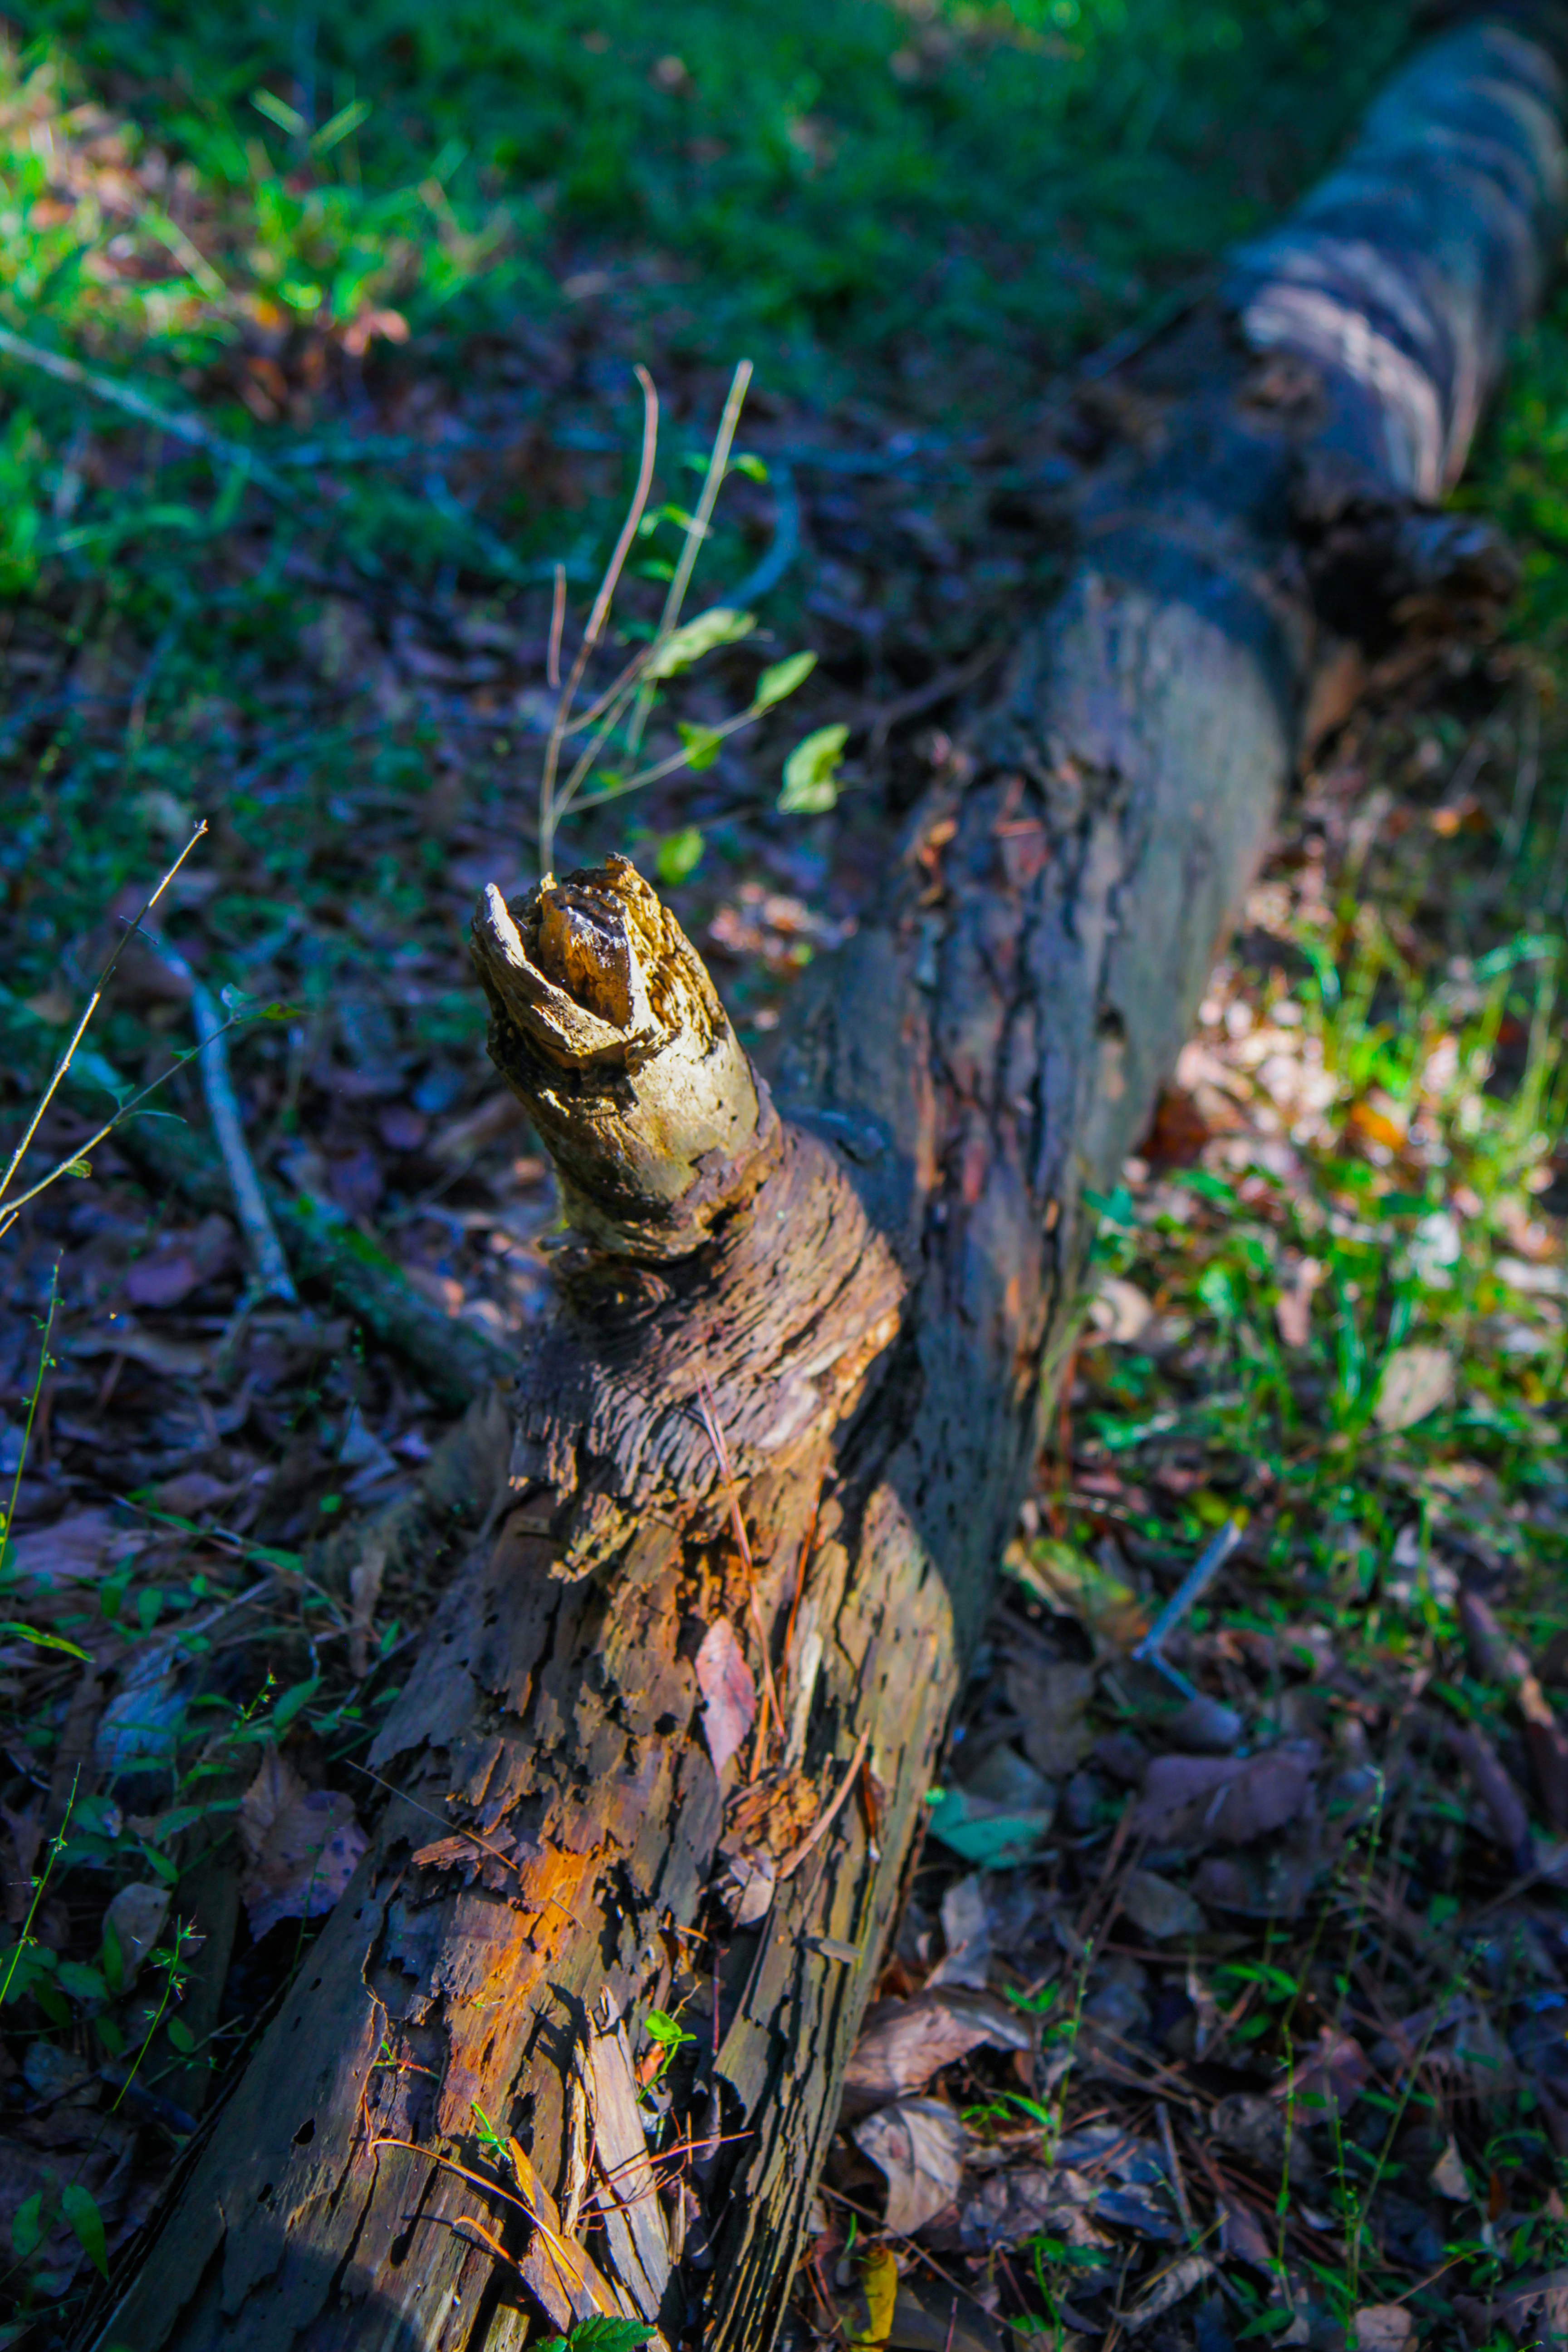
nature, trees, tree, plant, trunk, grass, wildlife, vascular plant